Karl Graedener

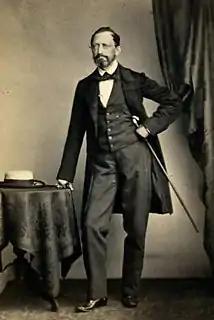

He was born in Rostock. From 1835 to 1838 he was a cellist in Helsinki. Then, he was musical director of the Kiel University for ten years. In 1851 he founded a singing school in Hamburg, which he directed until 1861. From 1862 to 1865 he taught singing and music theory at the Vienna Conservatory and then at the Hamburg Conservatory until his death.